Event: Nepal Earthquake
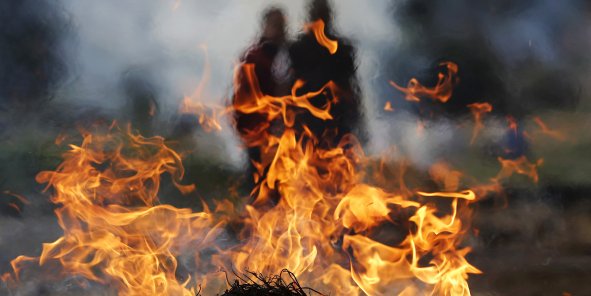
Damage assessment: no_damage